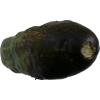
Label: cucumber